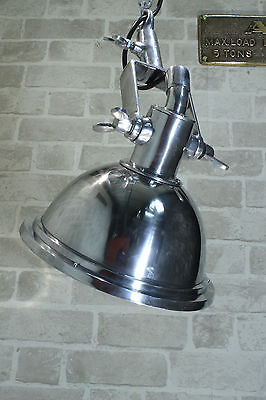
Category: lamp